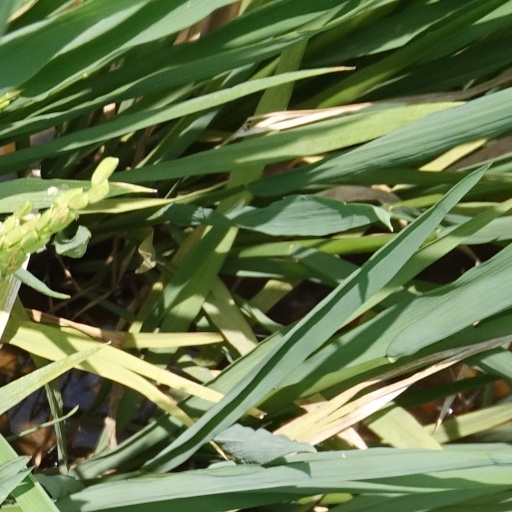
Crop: rice